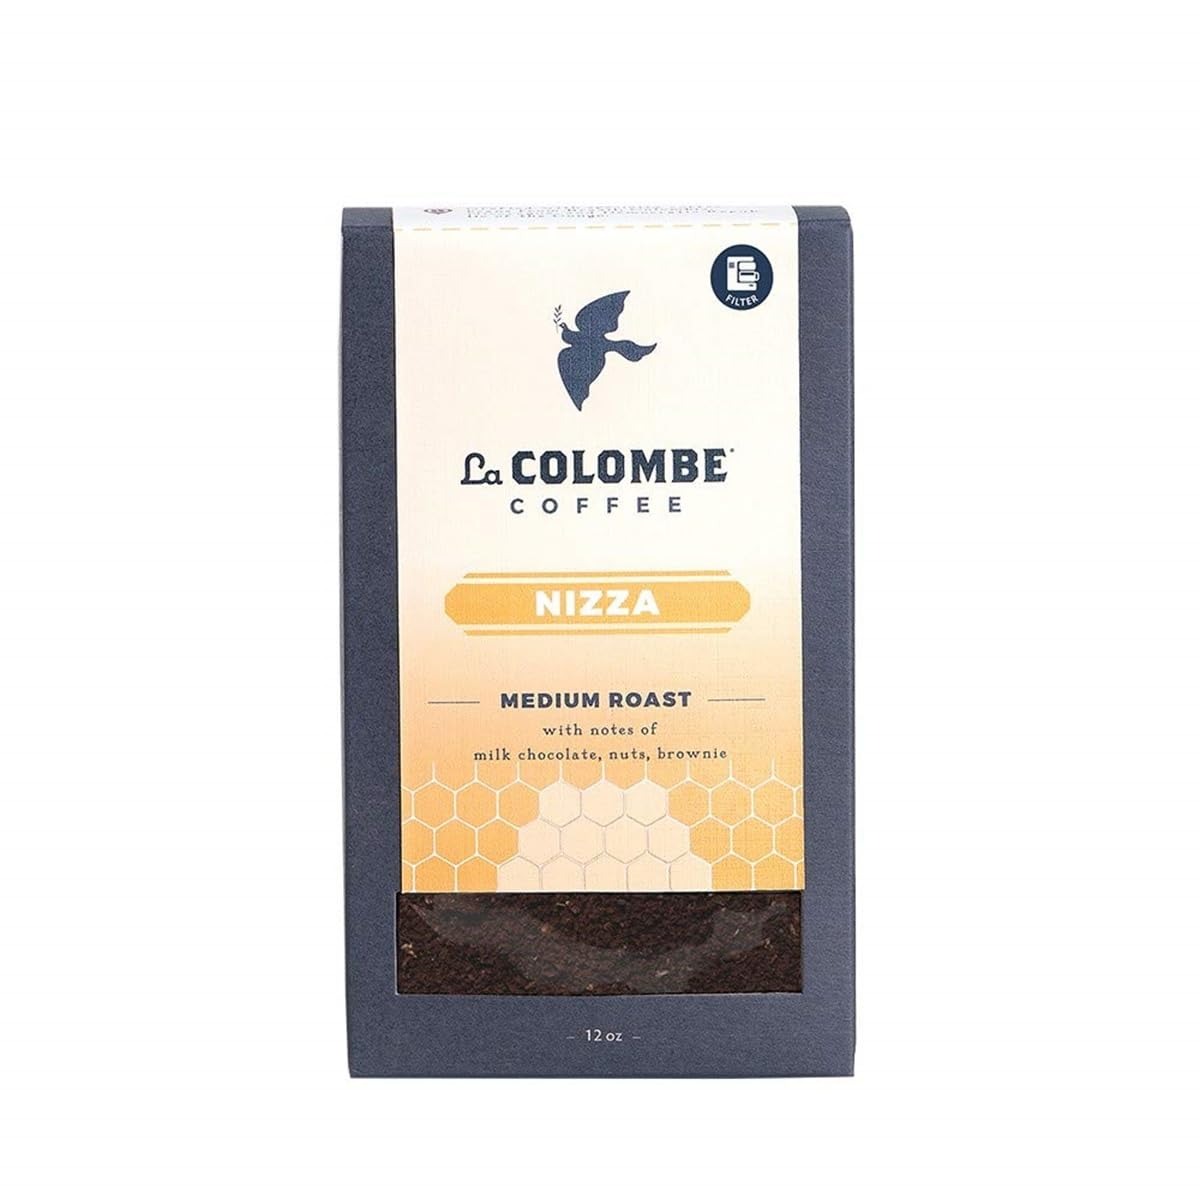
Item Name: La Colombe Nizza Medium Roast Drip Grind Ground Coffee - Notes of Milk Chocolate, Nuts & Brownie with Honey-Sweet Roasted Nuttiness, 12 Ounce (Pack of 1)
Bullet Point 1: NIZZA MEDIUM ROAST GROUND COFFEE: Experience La Colombe's full taste and texture of our drip grind roasted coffee in one, 12-ounce box
Bullet Point 2: SPECIALTY NOTES: Each box of Nizza Coffee contains notes of Milk Chocolate, Nuts, and Brownie
Bullet Point 3: MEDIUM ROAST: Enjoy this full-bodied, chocolatey coffee with exciting fruit flavors
Bullet Point 4: BLEND INGREDIENTS: Crafted with specialty coffee beans from Brazil, Colombia, Nicaragua, and Democratic Republic of the Congo
Bullet Point 5: SUSTAINABLY SOURCED: Through packaging and environmentally-friendly practices we aim to eliminate waste and improve the wellbeing of coffee-growing communities
Value: 12.0
Unit: Ounce

Price: 12.89